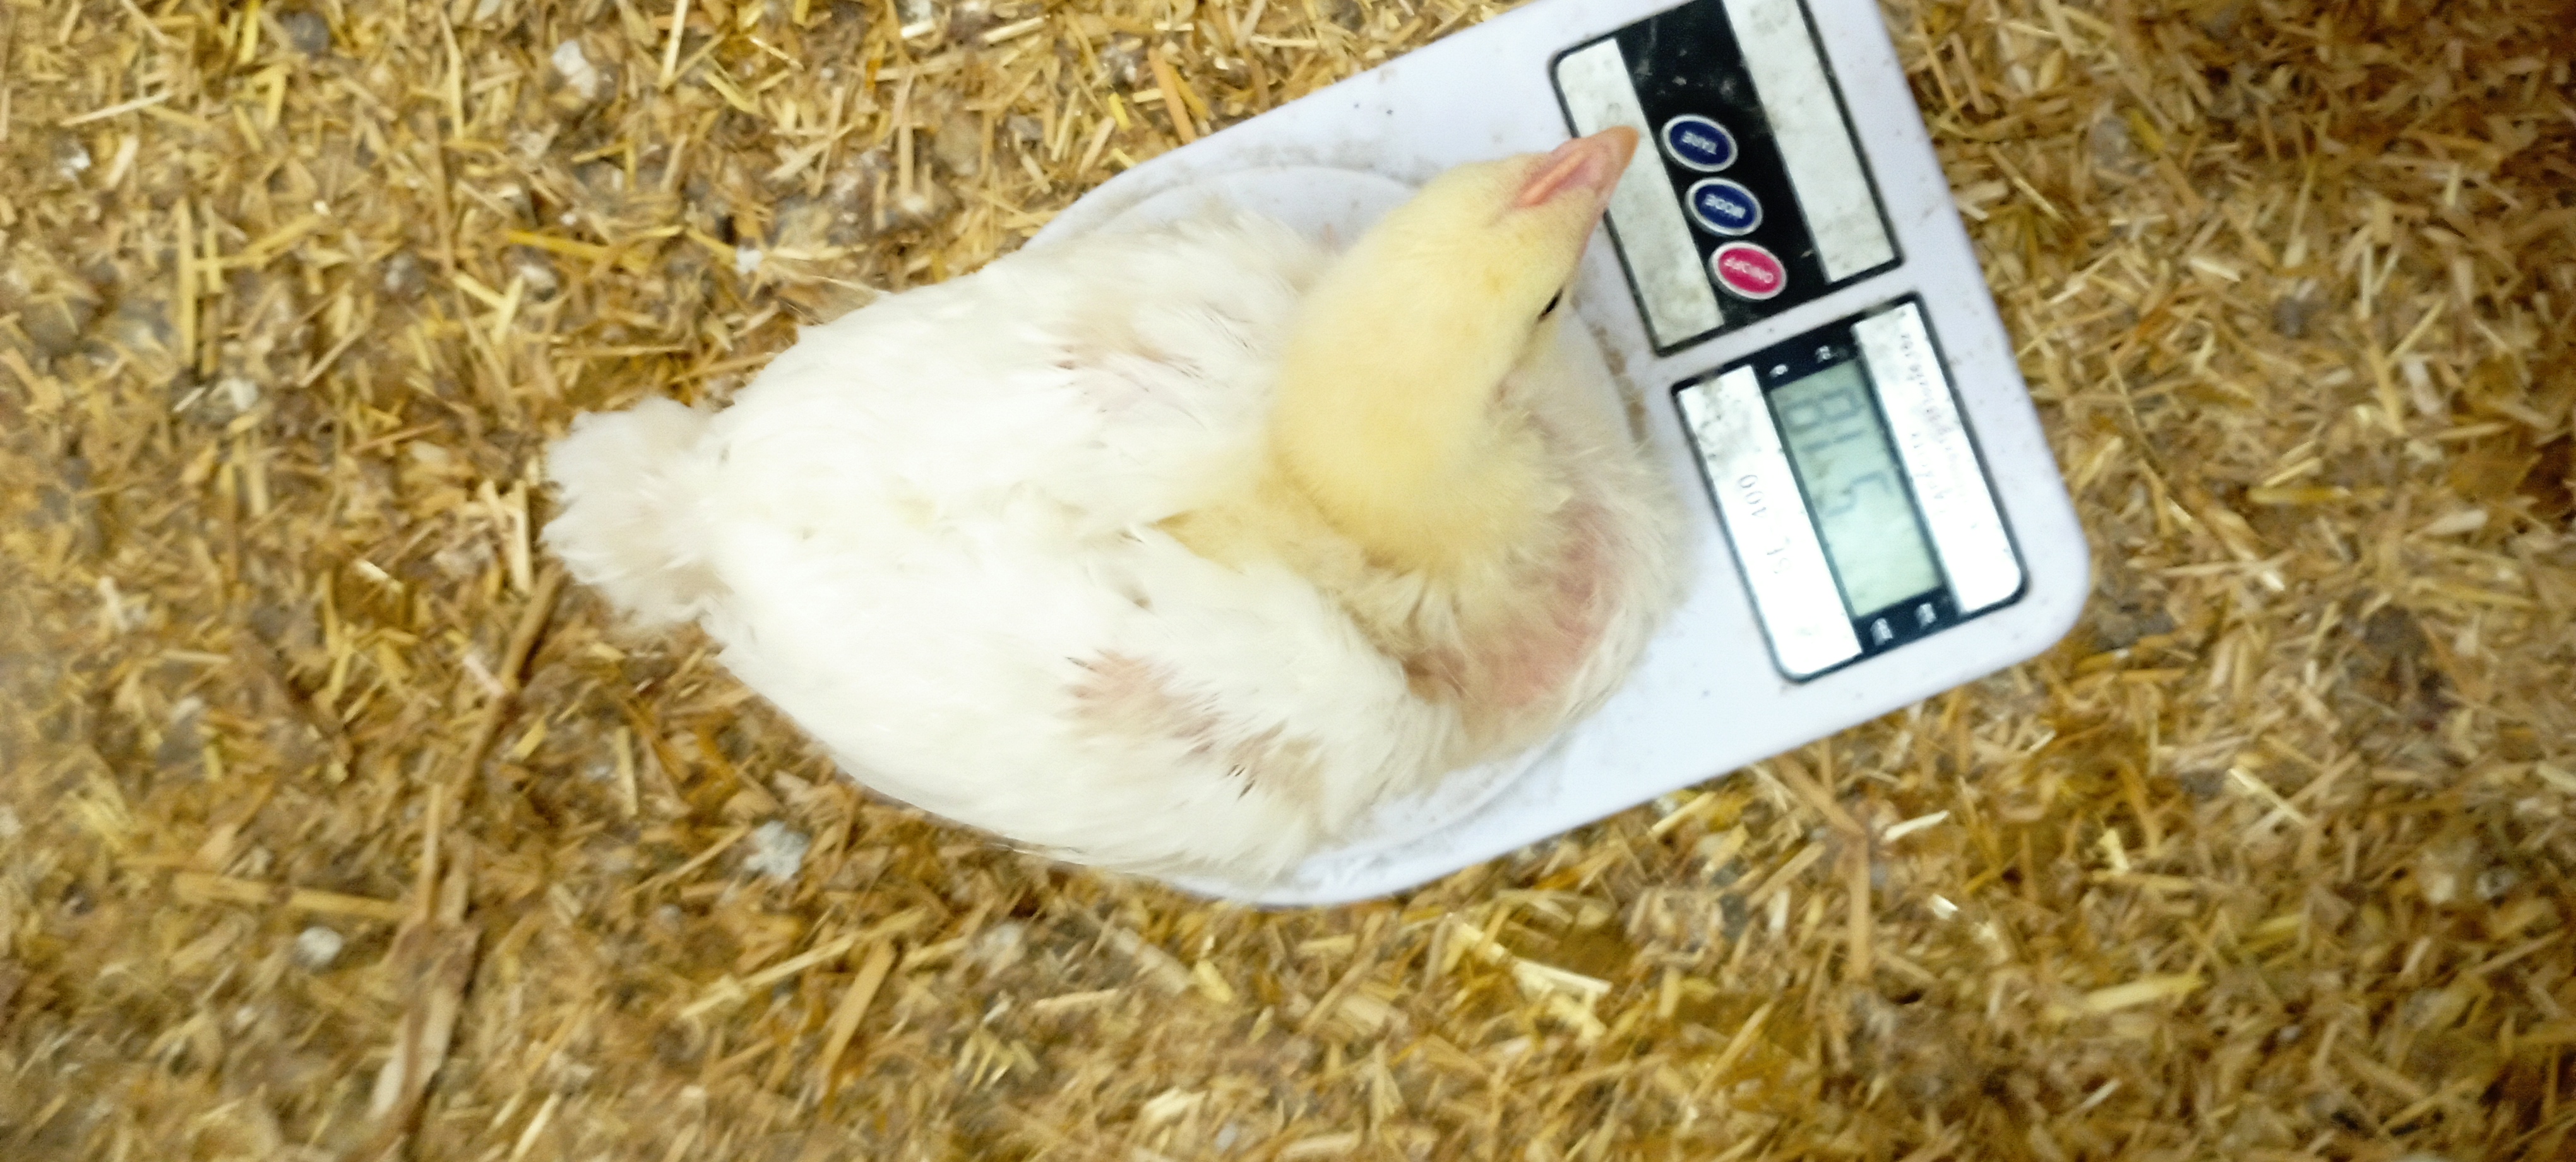
Weight: 518 g